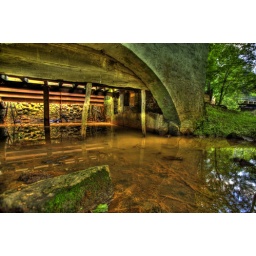
Nestled below a bridge and just out of reach.. a faint blue glow.